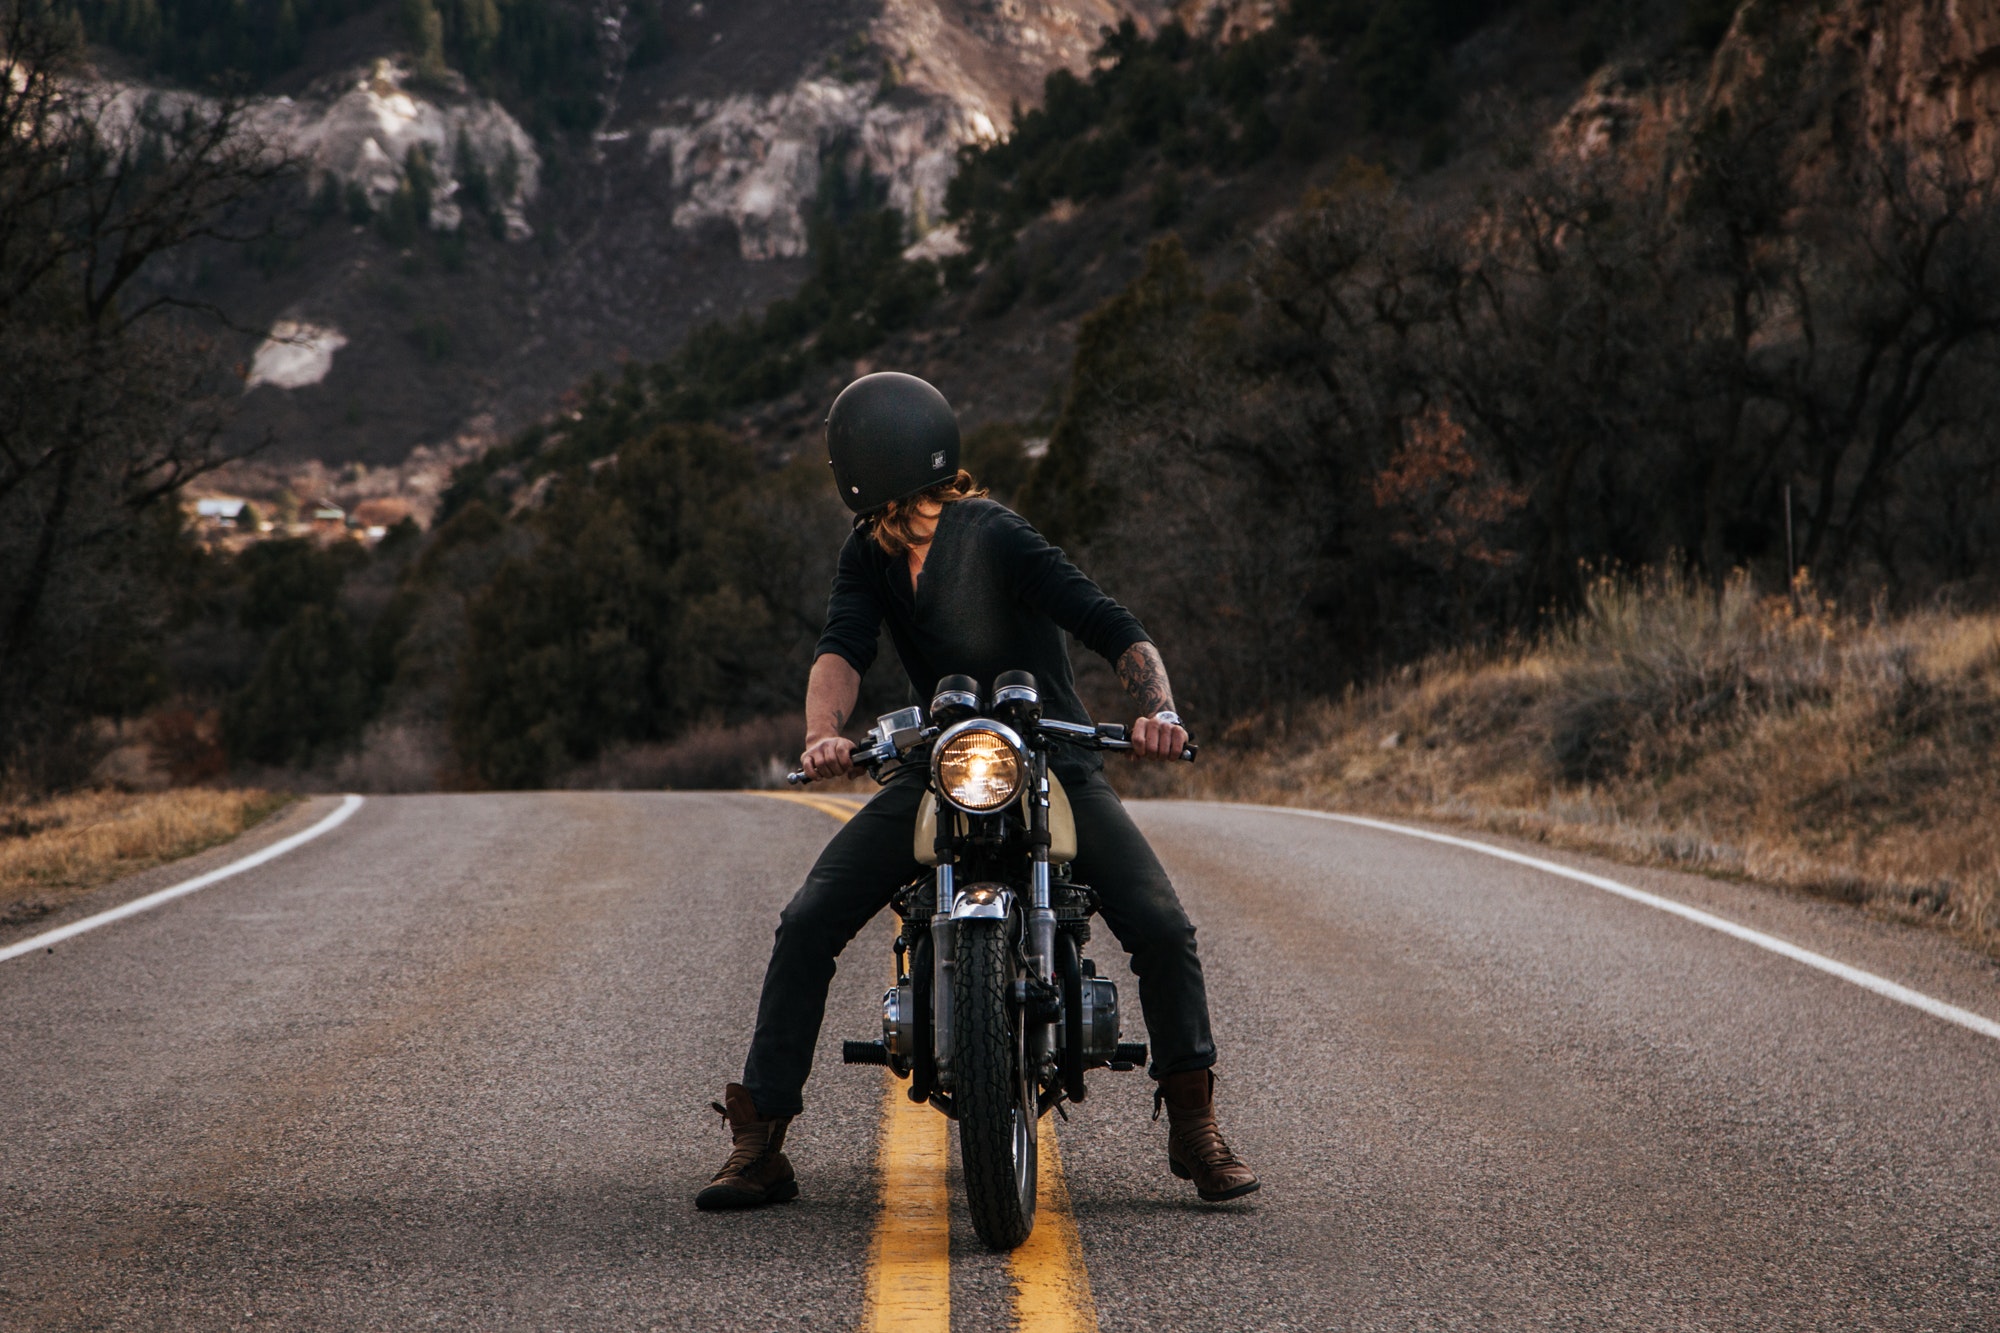
motorcycle, vehicle, motorcycling, mode of transport, road, infrastructure, tree, cruiser, helmet, asphalt, road trip, photography, car, highway, adventure, motorcycle accessories